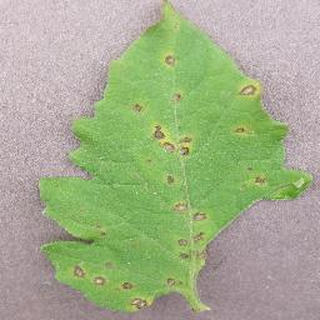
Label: tomato_septoria_leaf_spot